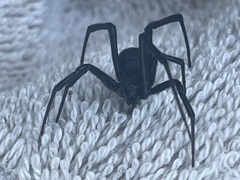
Species: Lactrodectus_hesperus